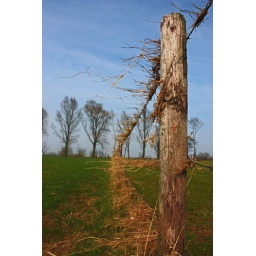
The river has drawn back, the grass is stucked in the barb wire...